Krasowo-Częstki massacre

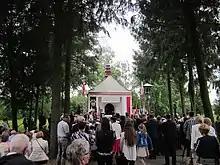
Commemoration of the 73rd anniversary of massacre

The Krasowo-Częstki massacre was a Nazi war crime perpetrated by the Ordnungspolizei and SS in the village of Krasowo-Częstki within occupied Poland. On 17 July 1943, the village was completely burned; 257 of its inhabitants, mostly women and children, were murdered. The massacre was an act of retaliation against the civilian population, after at least eight Germans were killed in a skirmish with Polish partisans in the nearby colony of Kalnik. It was the bloodiest pacification action conducted by Nazi-German occupiers in those areas of prewar Białystok Voivodeship, which after Second World War remain within the borders of Poland.